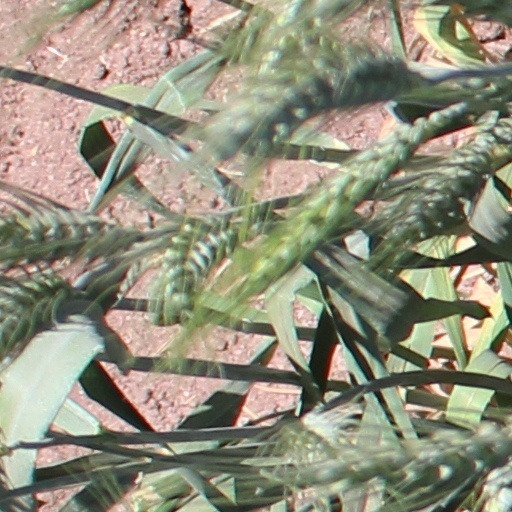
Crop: wheat